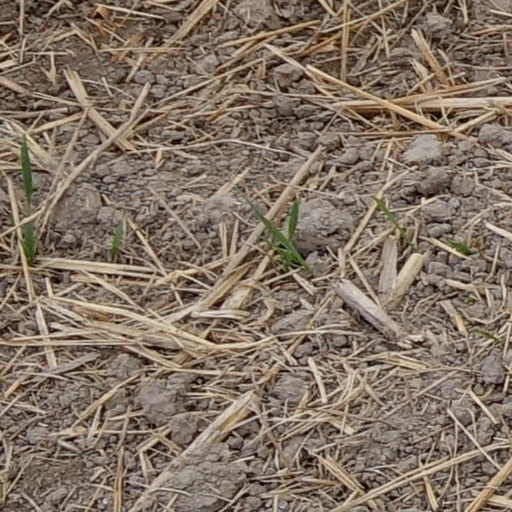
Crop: wheat